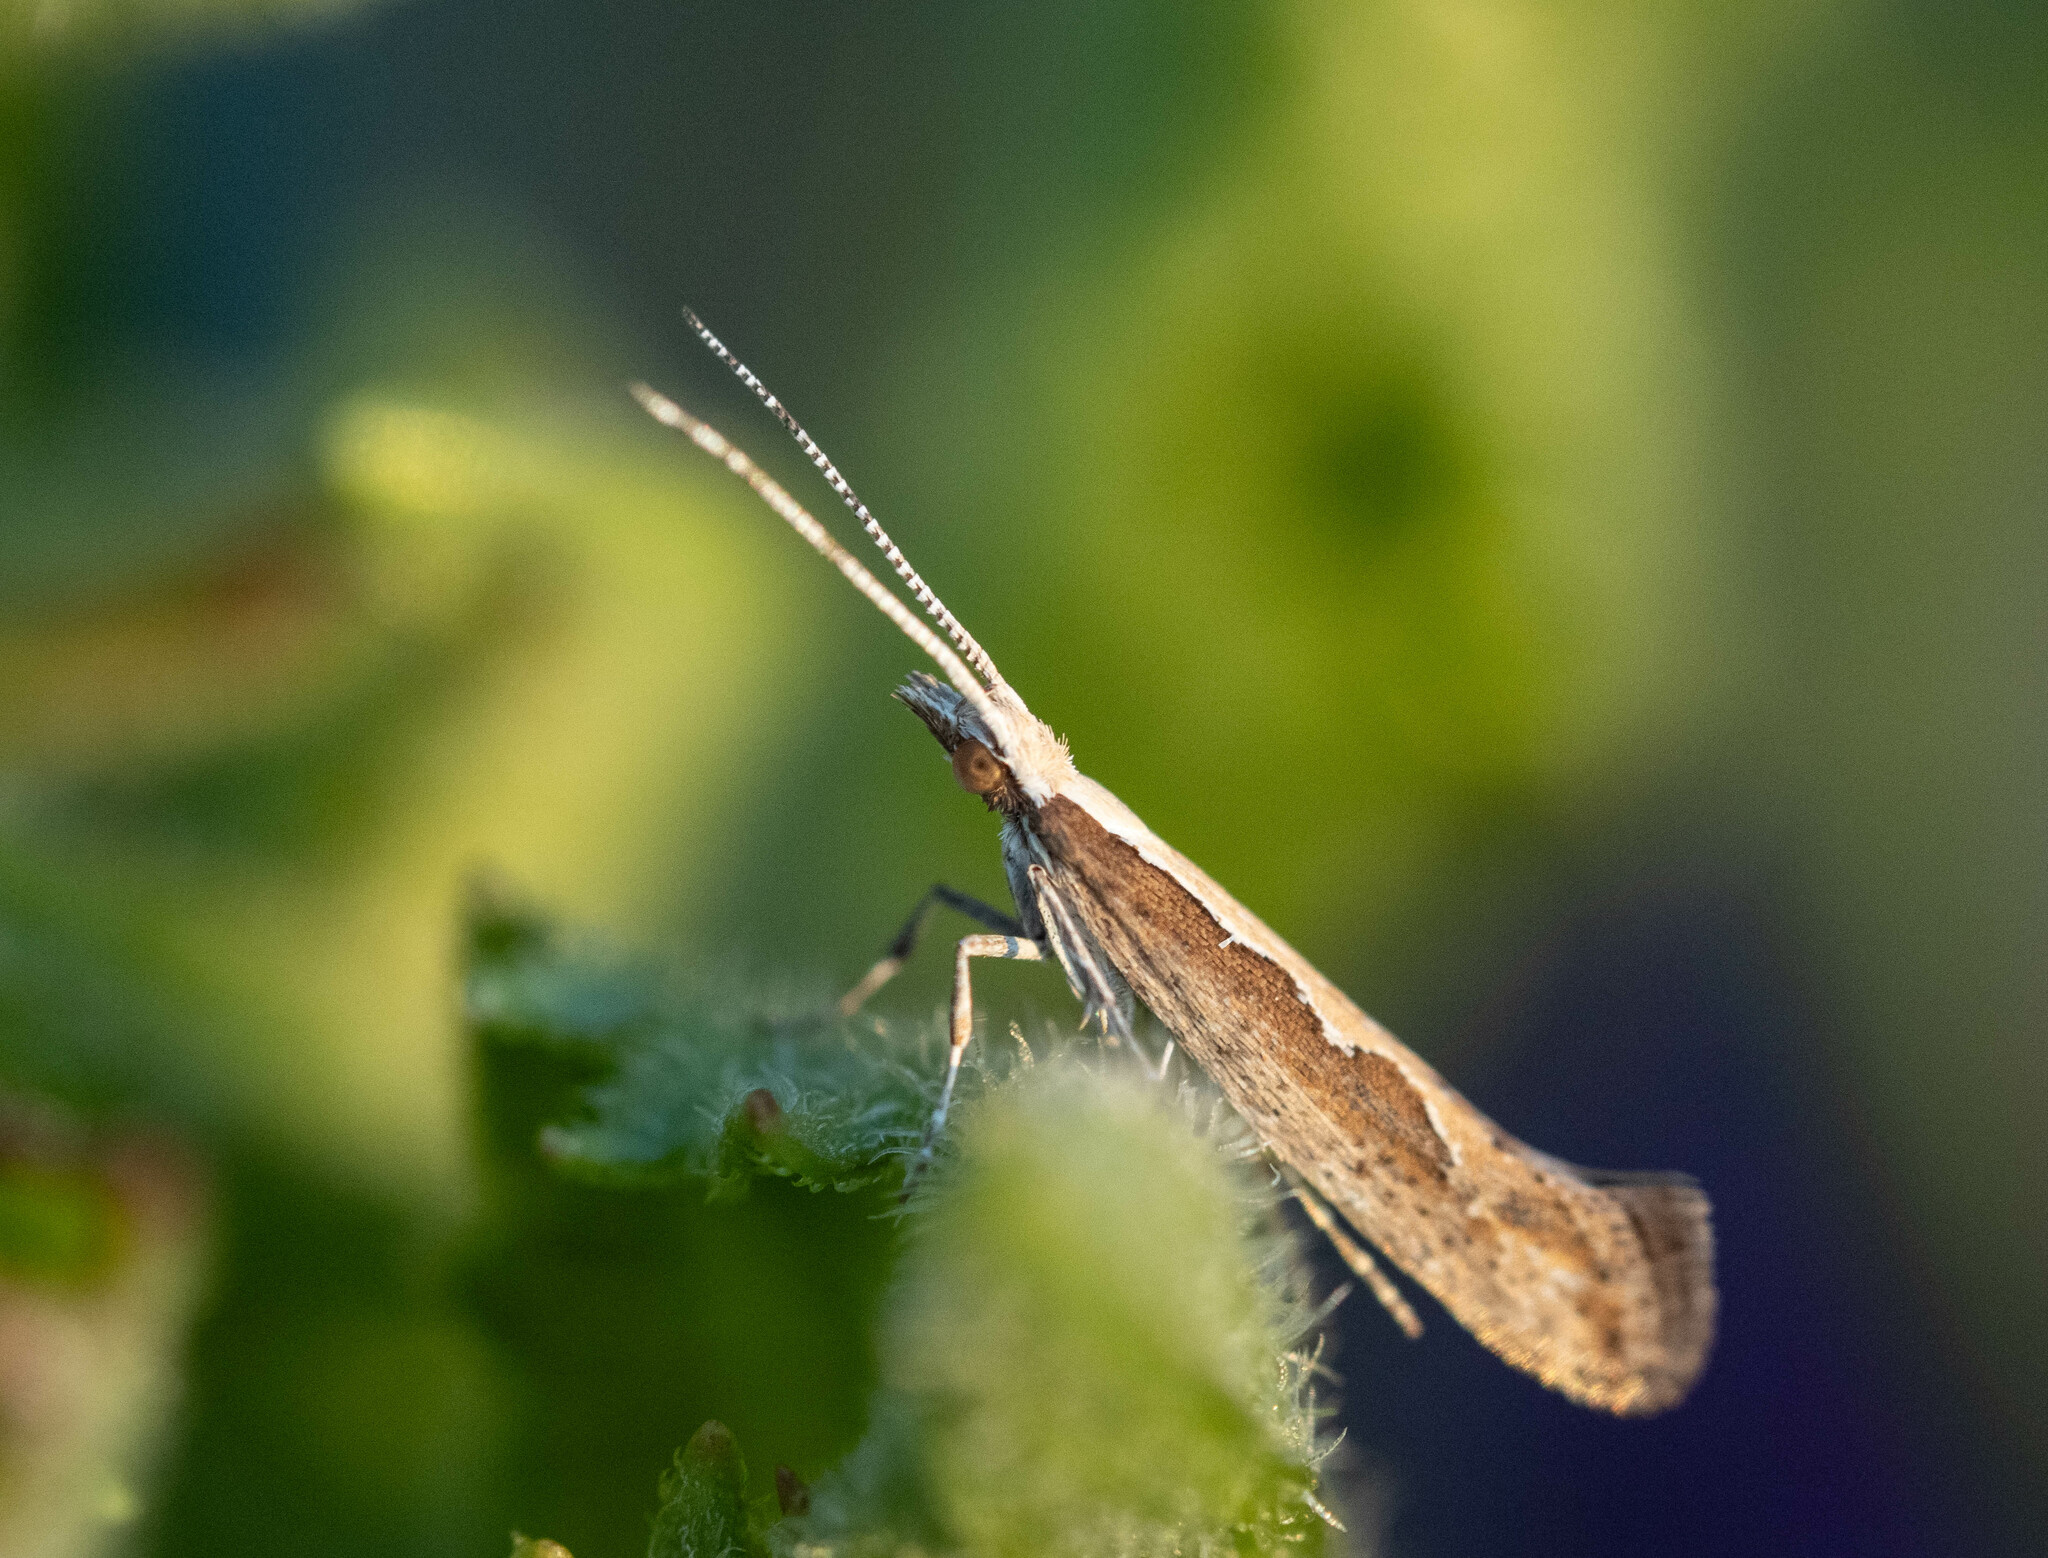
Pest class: diamondback_moth